Harrowing of Hell

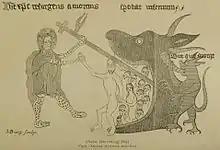
"Descent into Hell", with Hellmouth, engraving by Michael Burghers (1647/48–1727)

Theologian Hans Urs von Balthasar sees parallels with Mark 3:24: "If a kingdom is divided against itself, that kingdom cannot stand. And if a house is divided against itself, that house will not be able to stand. And if Satan has risen up against himself and is divided, he cannot stand, but his end has come. But no one can enter a strong man’s house and plunder his property without first tying up the strong man; then indeed the house can be plundered."